MS Stena Vision

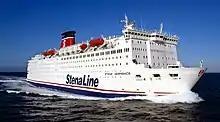
"Stena Germanica" in June 2005

"Stena Germanica" was the first of four large ferries ordered in 1980 by Stena Line for Scandinavian routes. She was launched in August 1981 as the "Stena Scandinavica". However, due to problems at the construction yard, completion was delayed and it was not until 1987 that she entered service as the "Stena Germanica" on the overnight Kiel–Gothenburg route, joined in 1988 by the second of the quartet, "Stena Scandinavica". In 2010, "Stena Germanica" was replaced by "Stena Hollandica". Following rebuilding in Gothenburg she was renamed "Stena Vision".